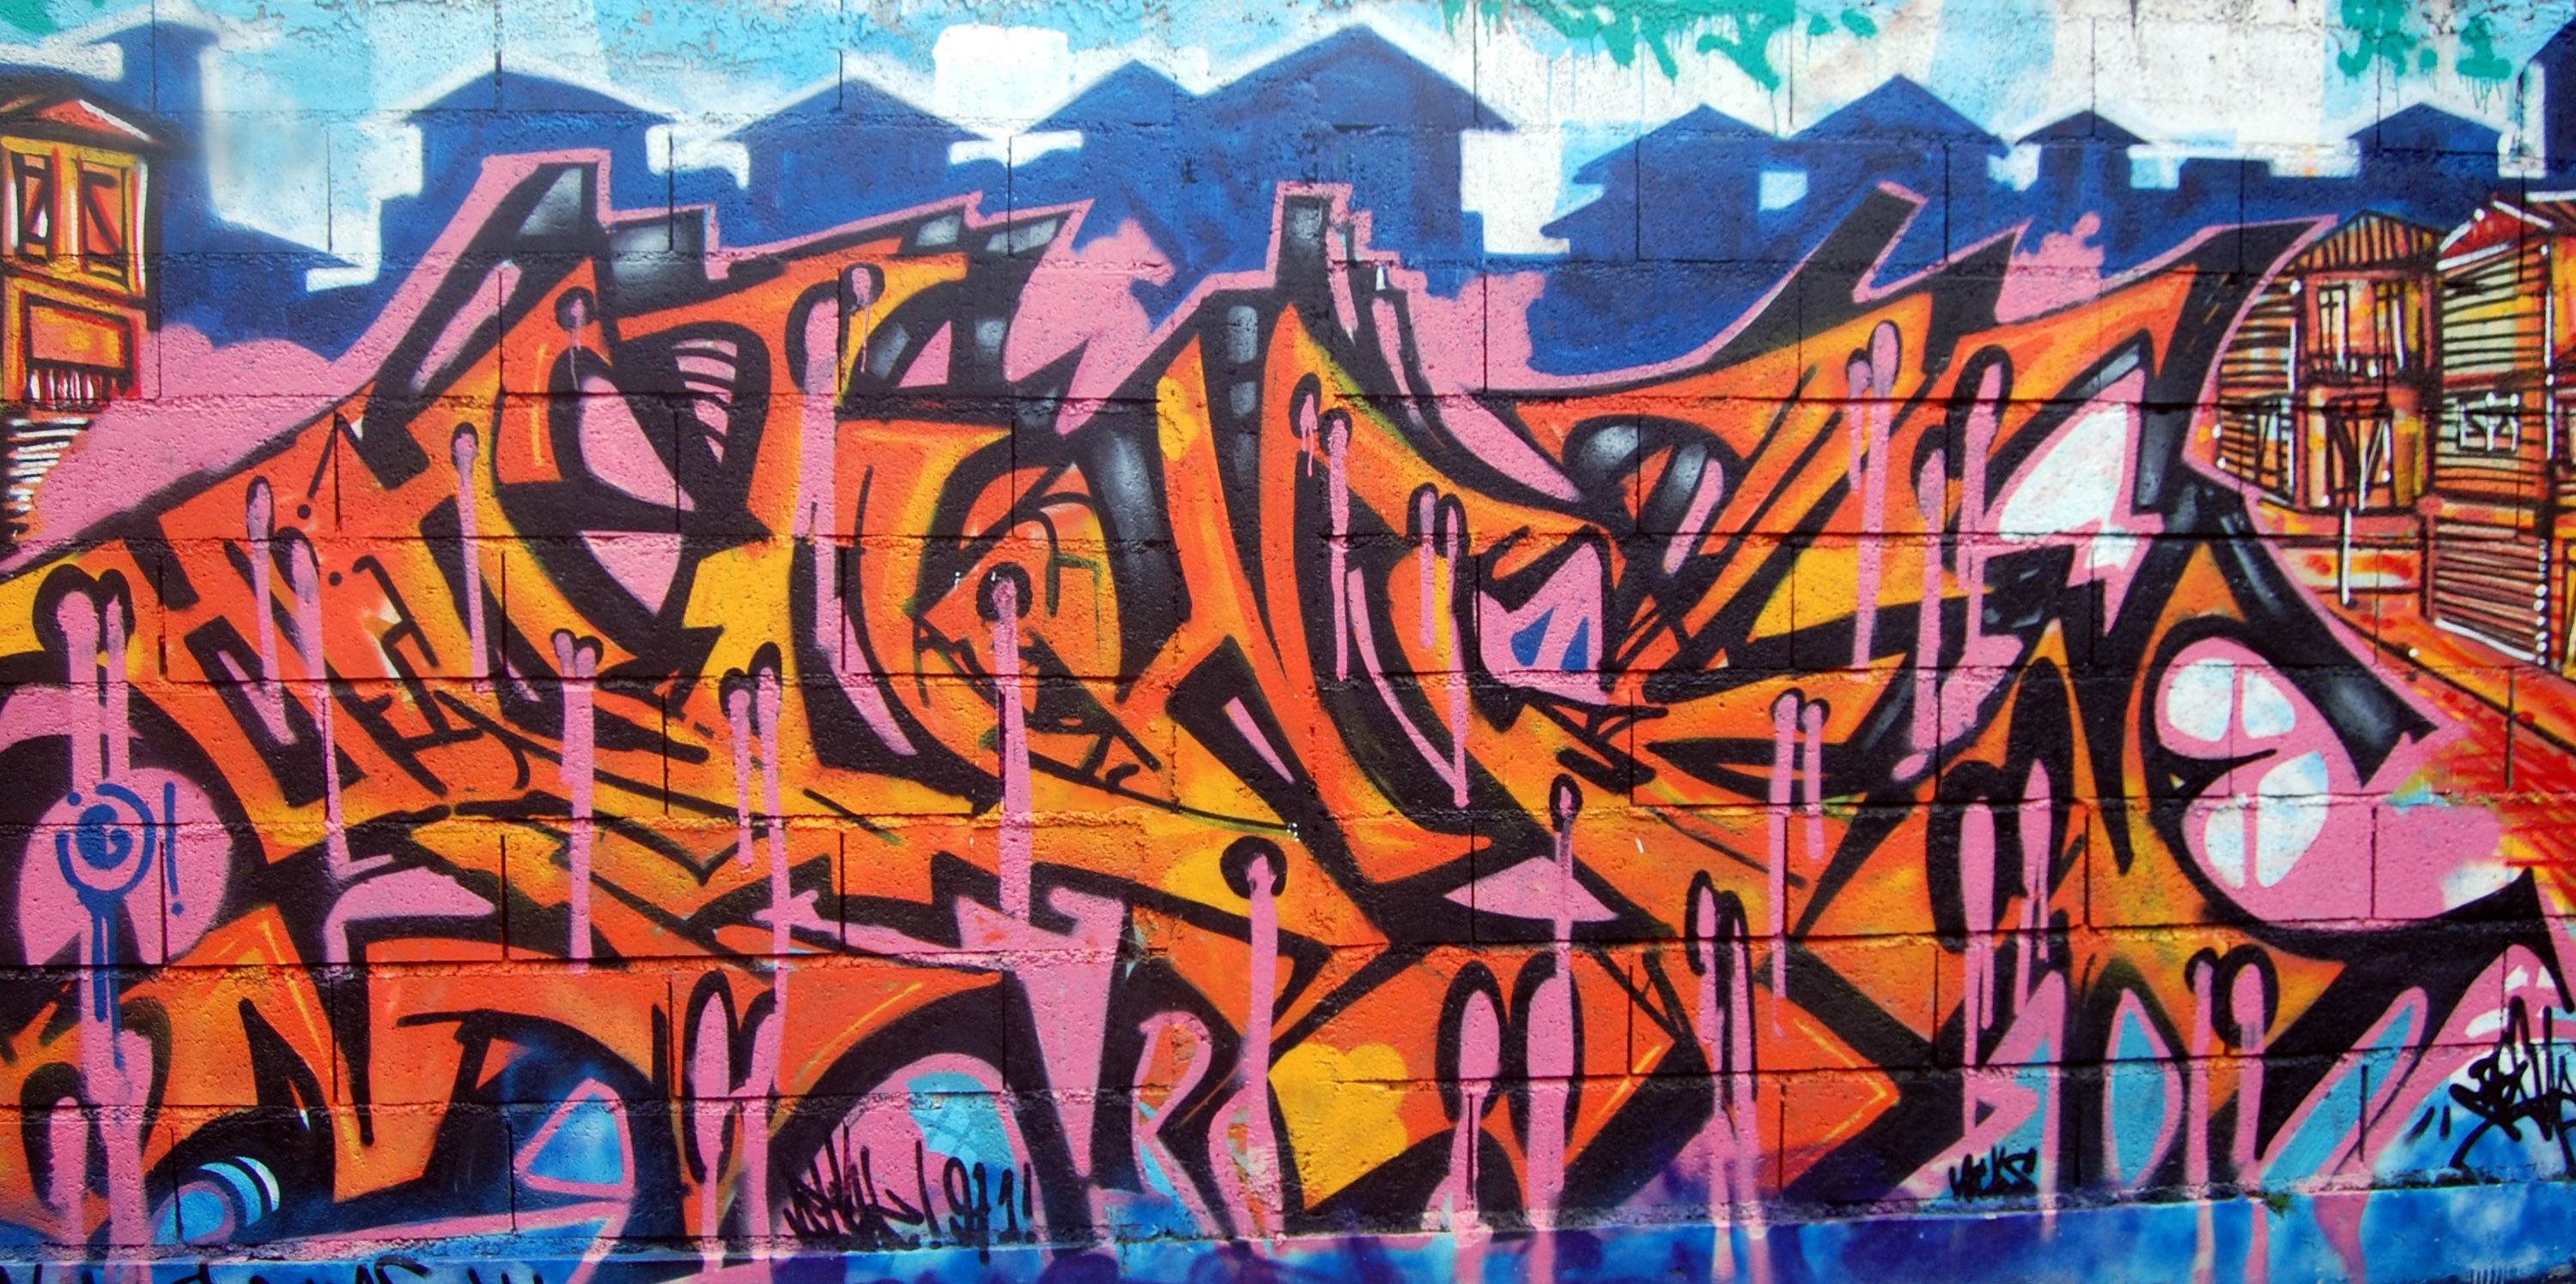
graffiti, art, illustration, mural, streetart, frescoes